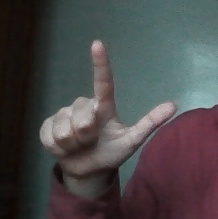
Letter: laam